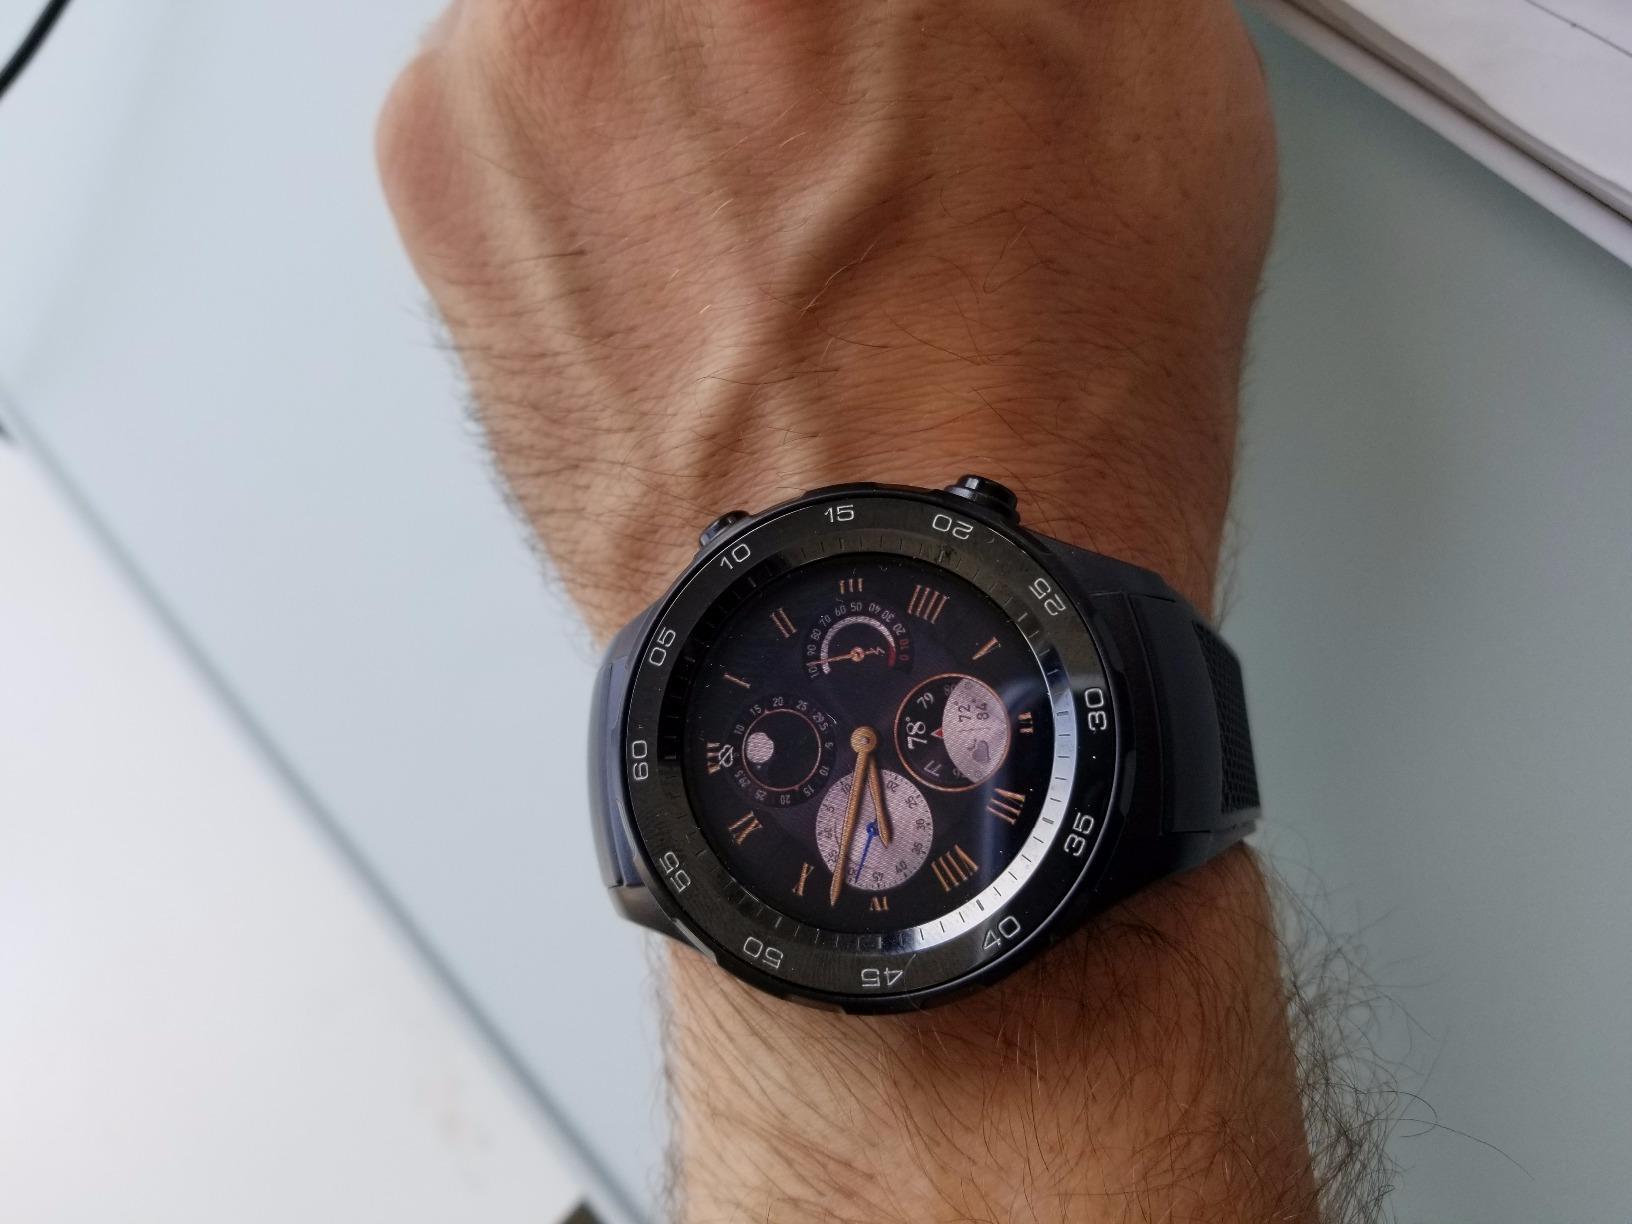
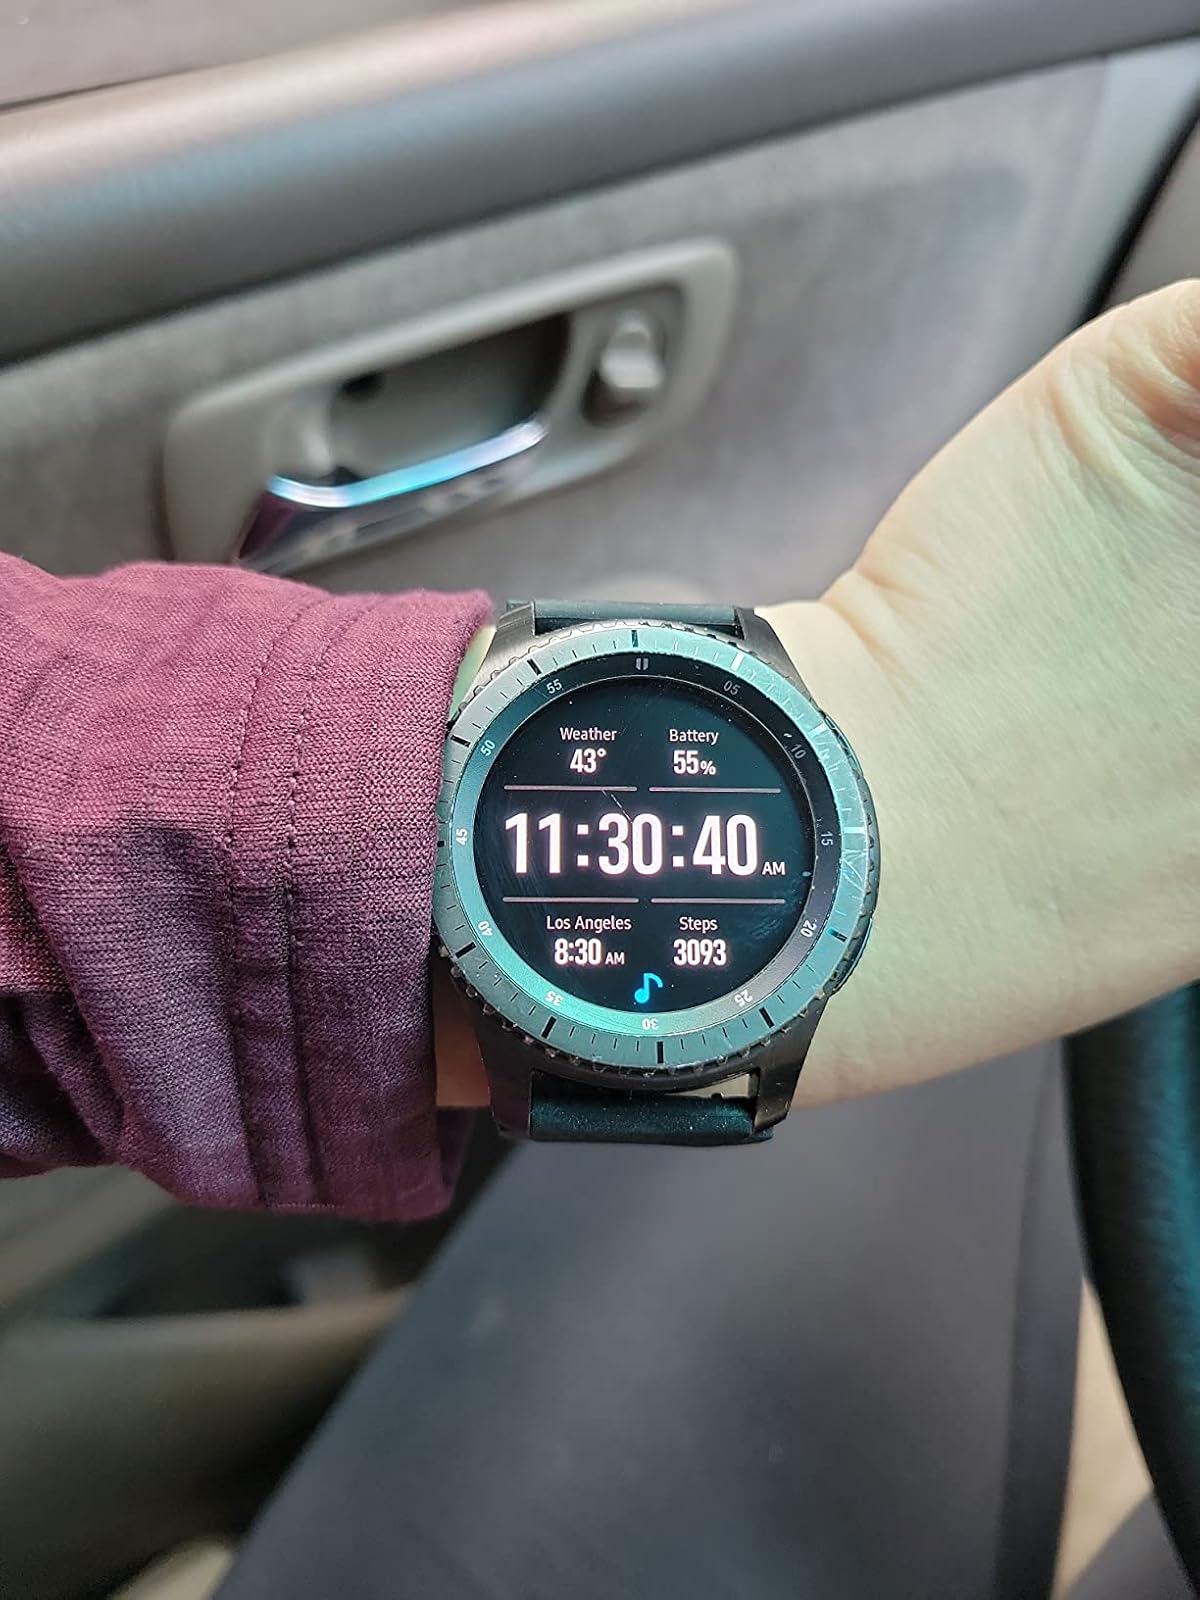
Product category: smartwatch
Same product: no